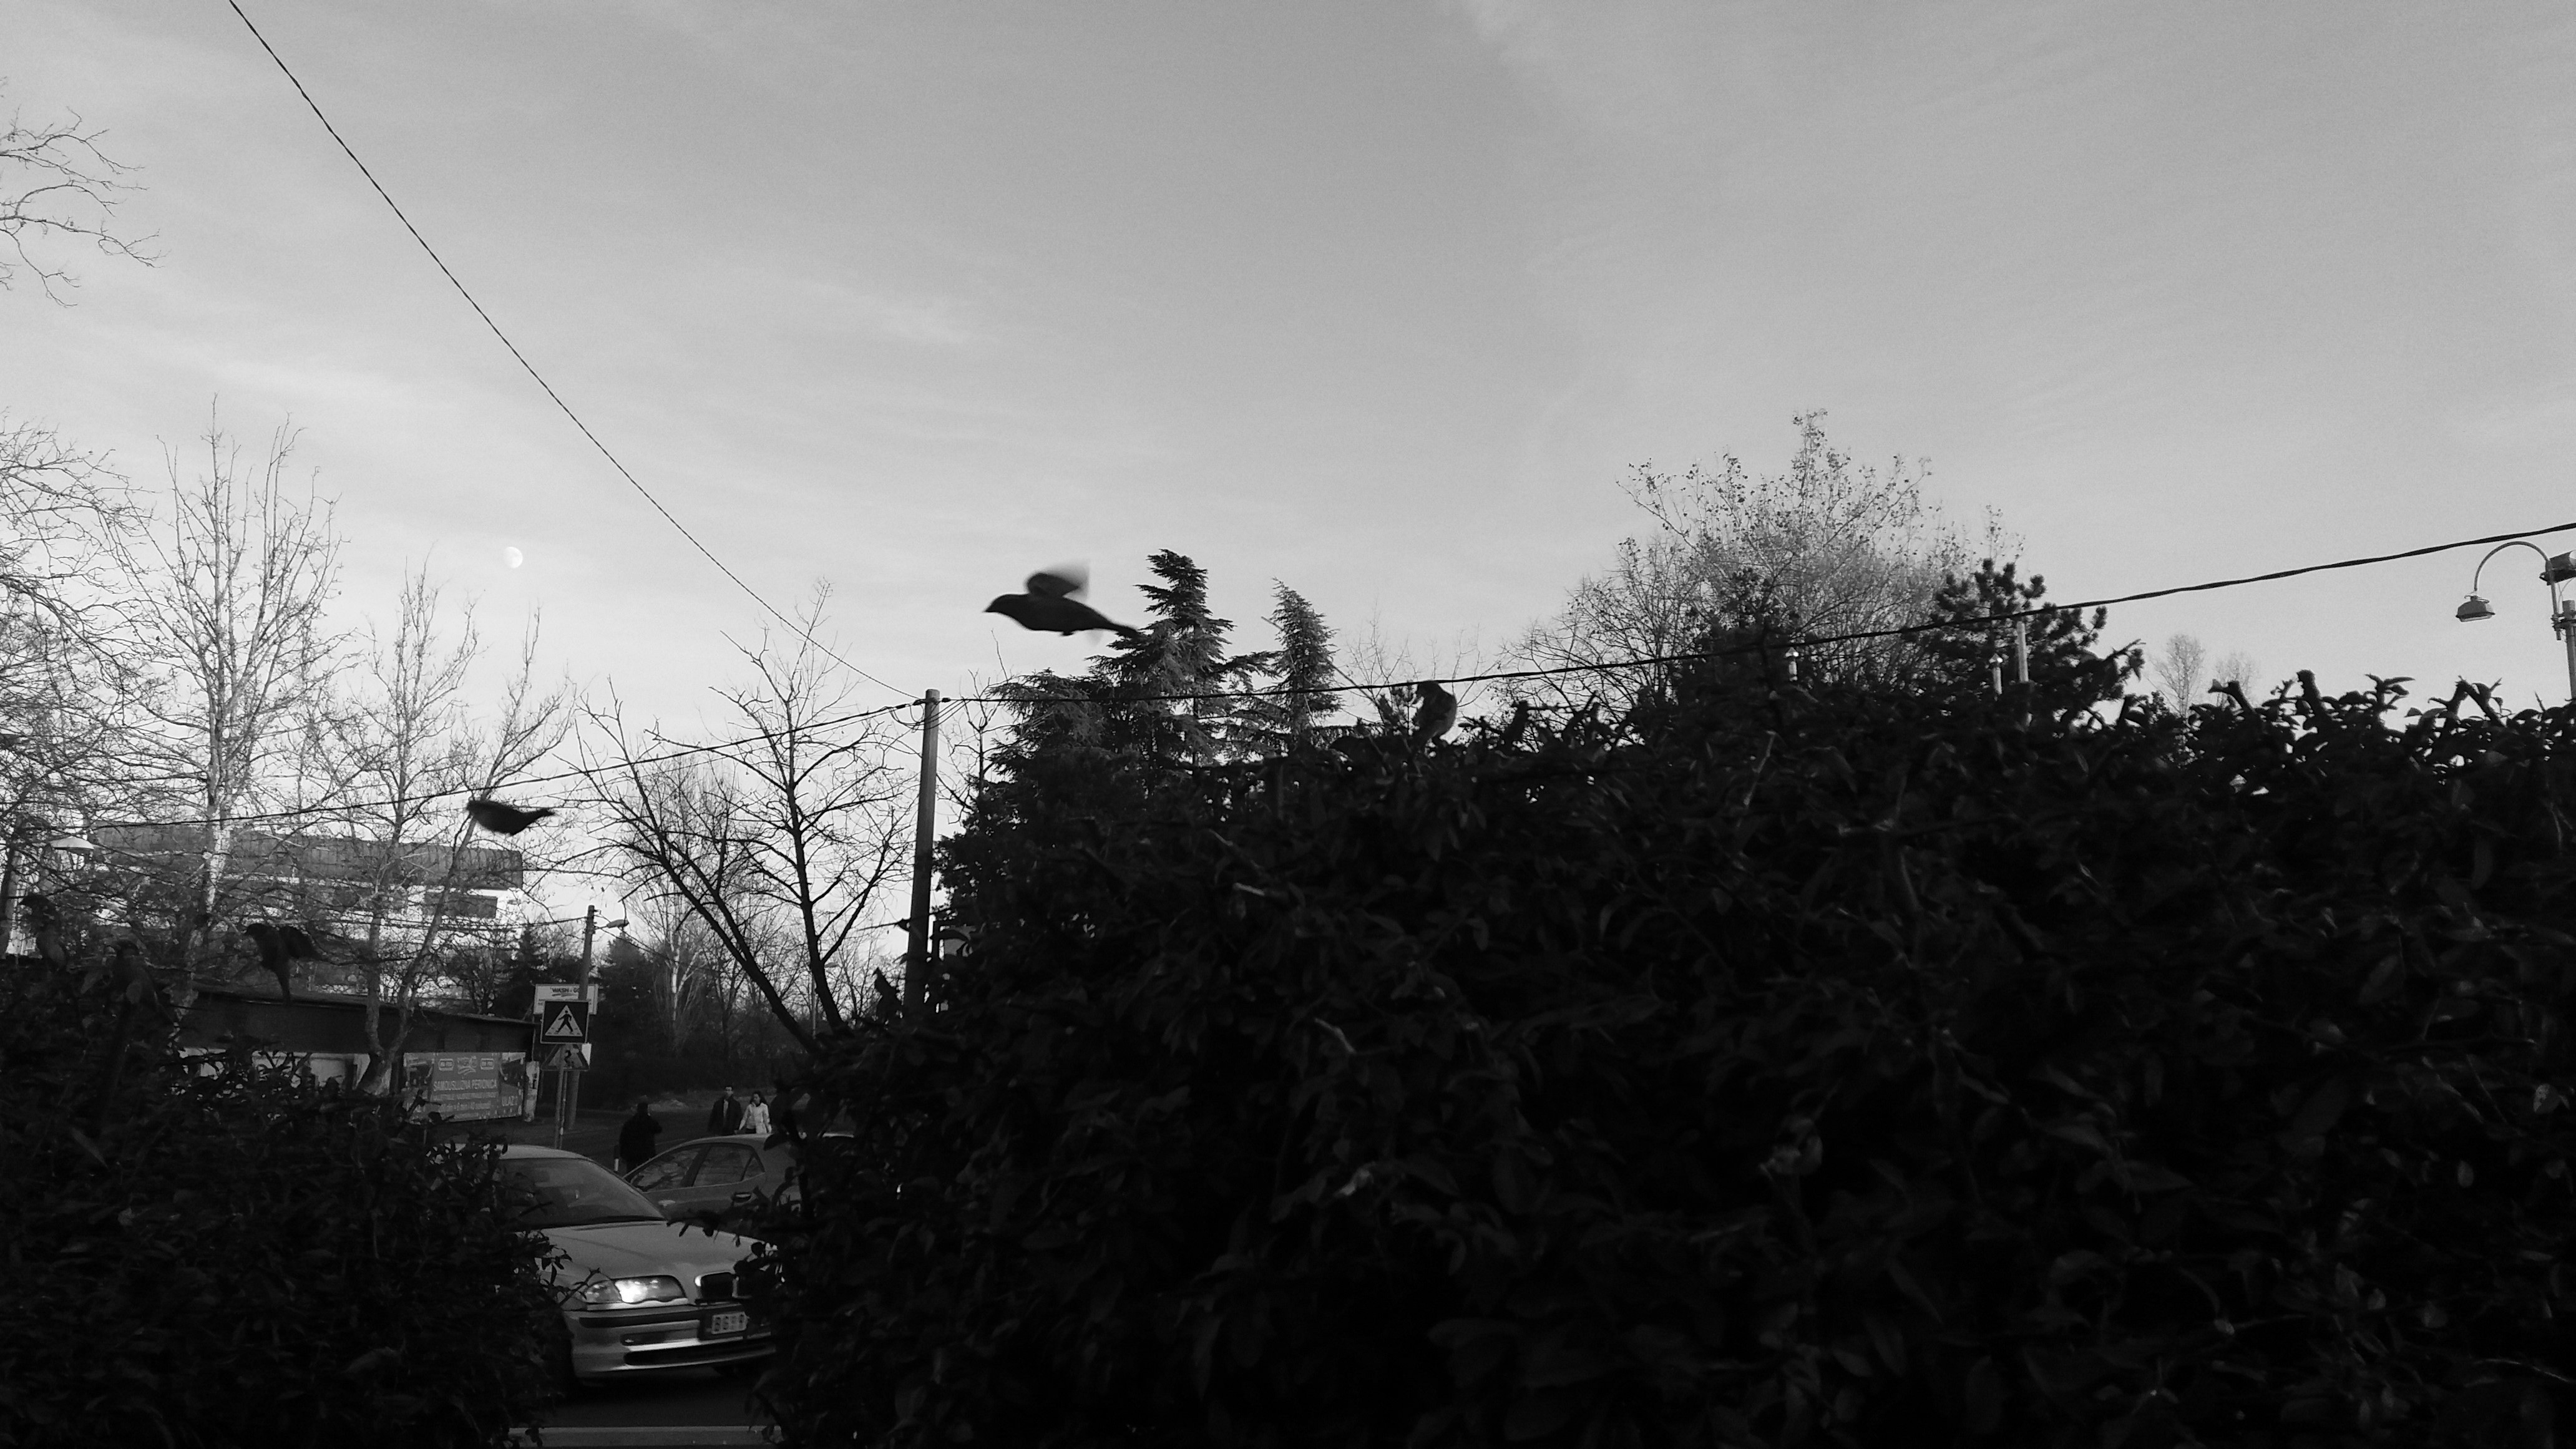
tree, light, cloud, black and white, sky, white, photography, sunlight, morning, evening, darkness, black, monochrome, shape, monochrome photography, atmosphere of earth, woody plant